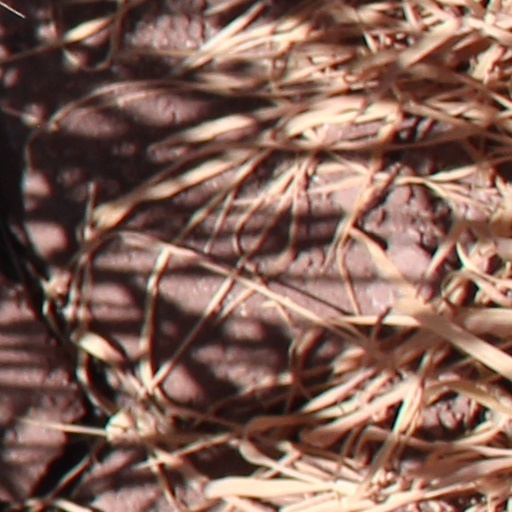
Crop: wheat